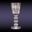
Label: cup